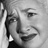
Emotion: sad